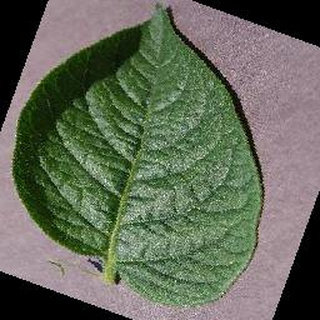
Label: healthy_potato